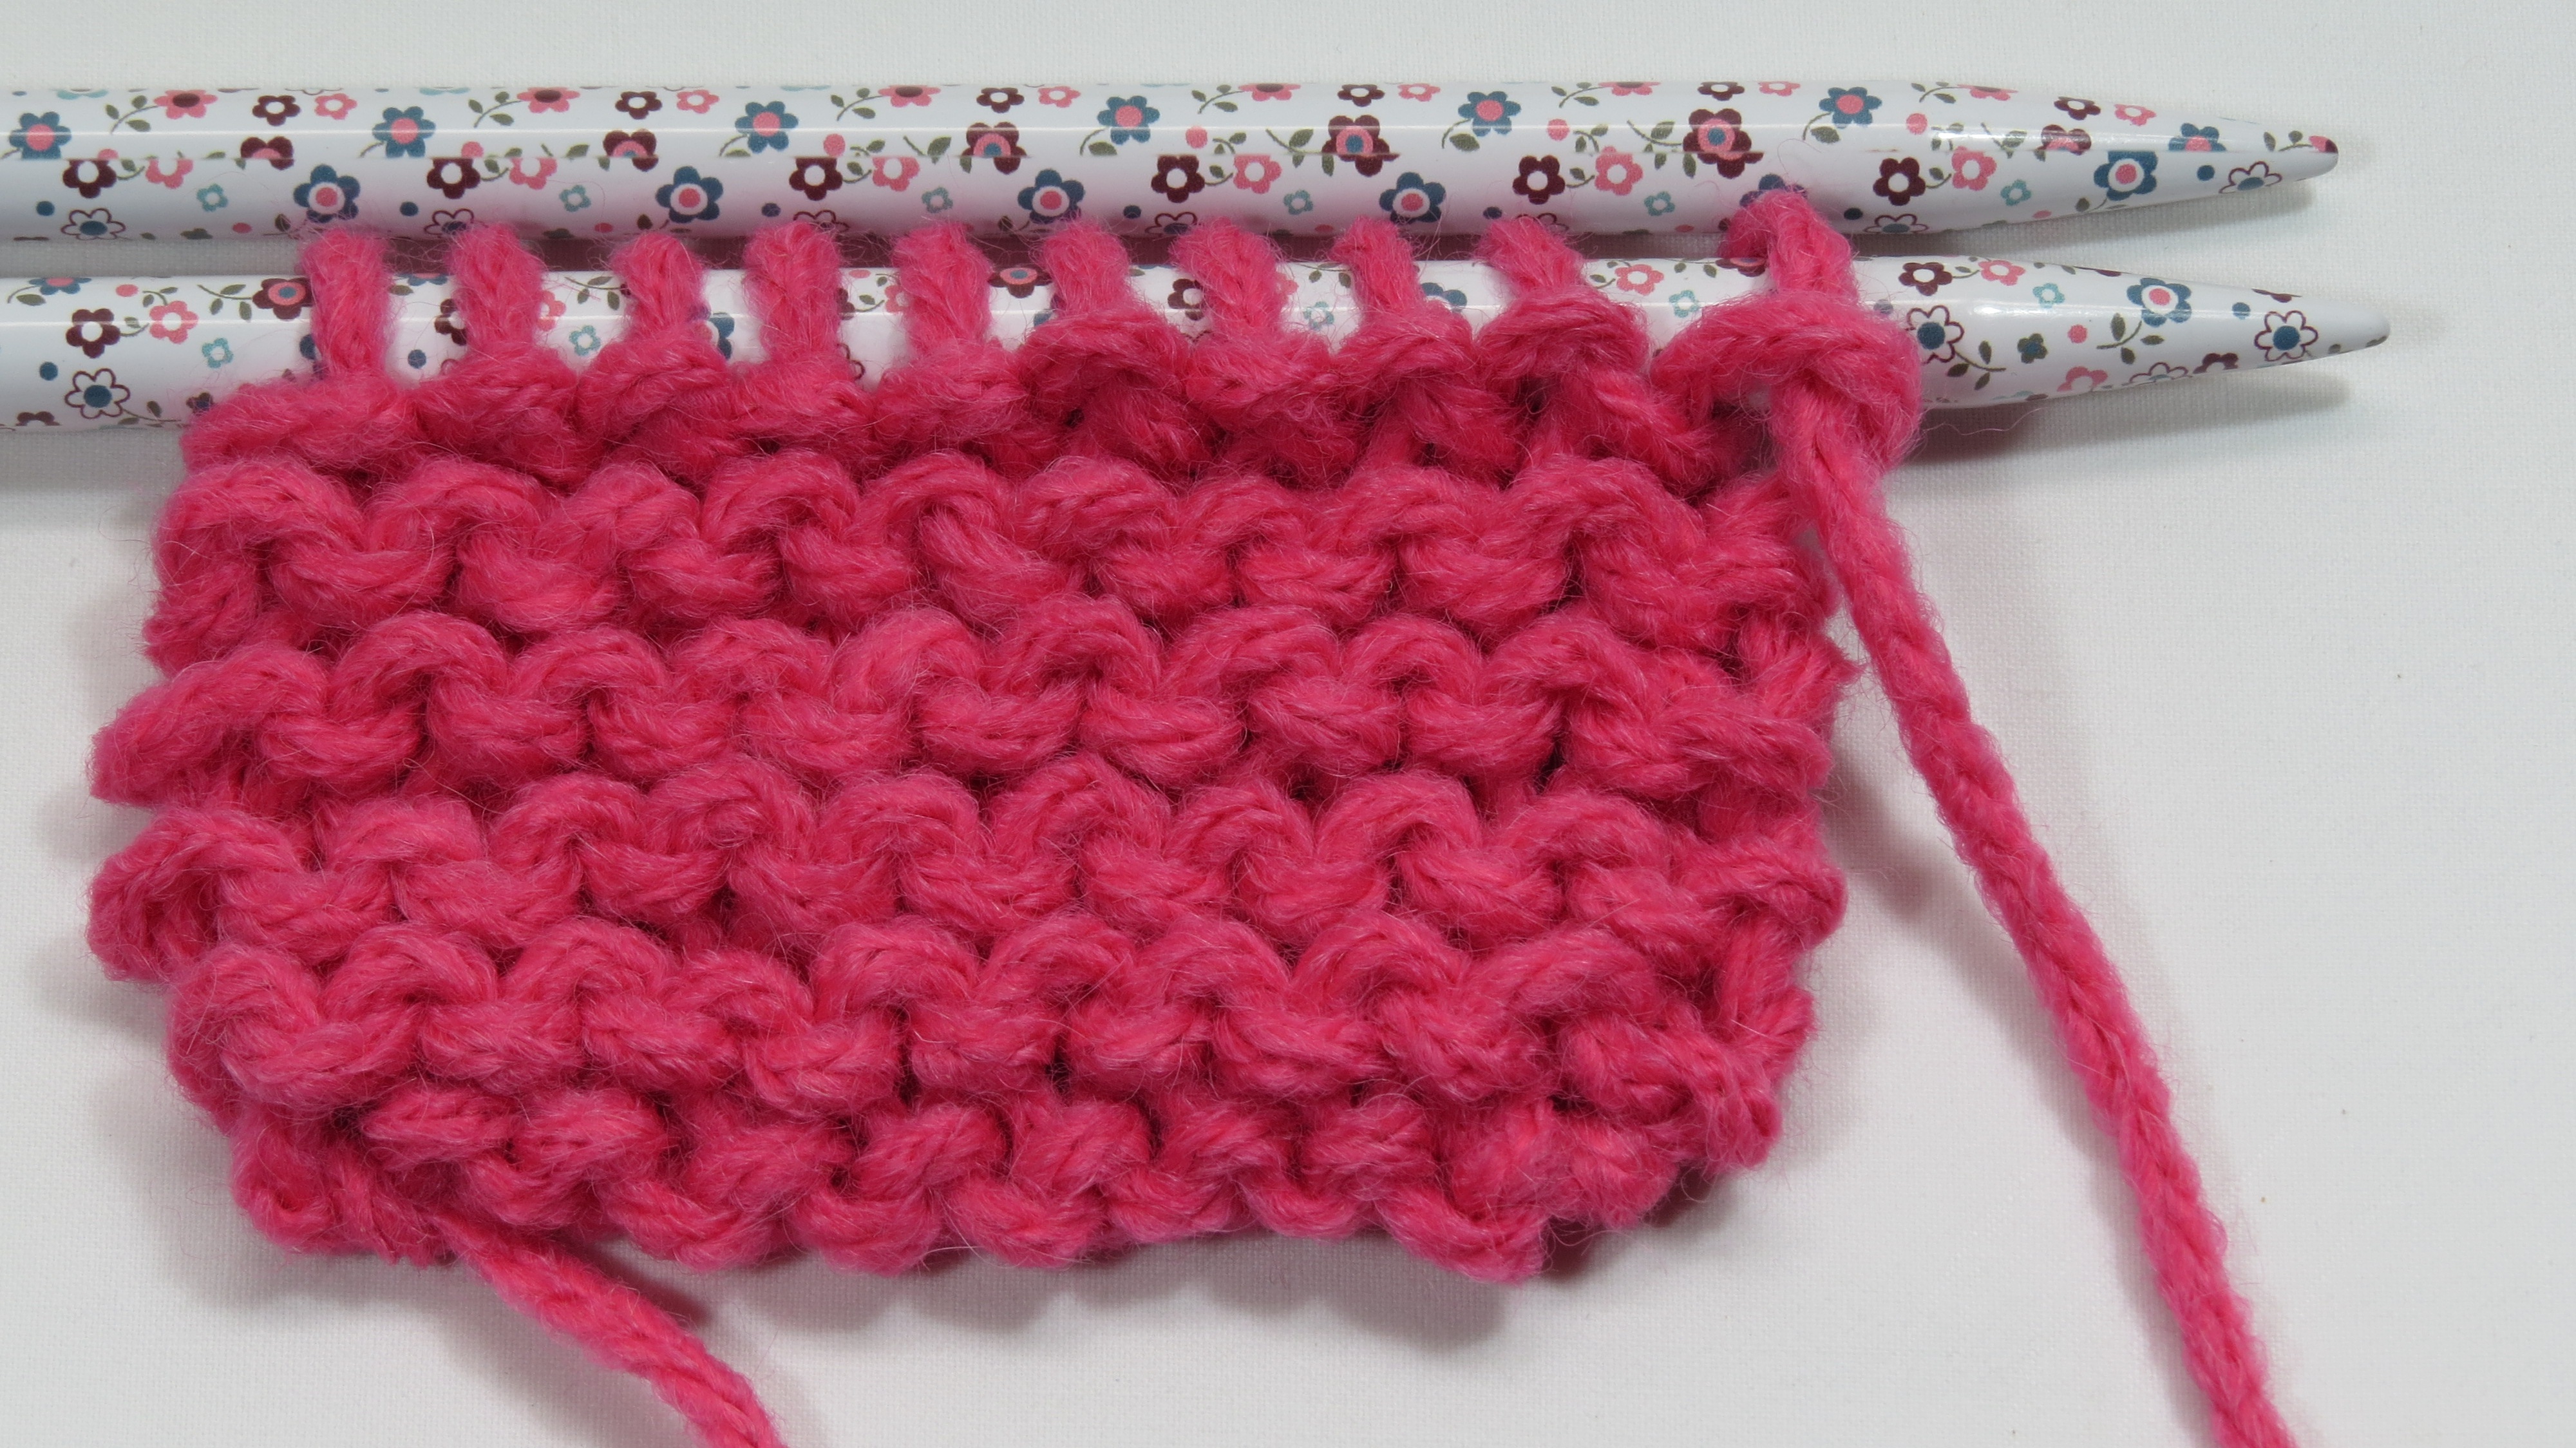
needle, petal, pattern, clothing, knit, pink, wool, crochet, knitting, textile, art, magenta, traditional, stitch, garter